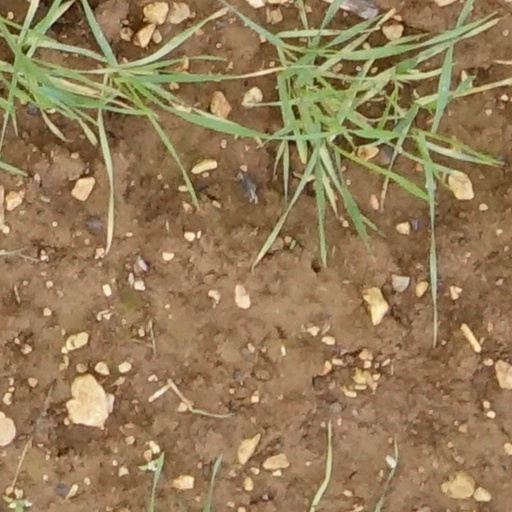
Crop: wheat